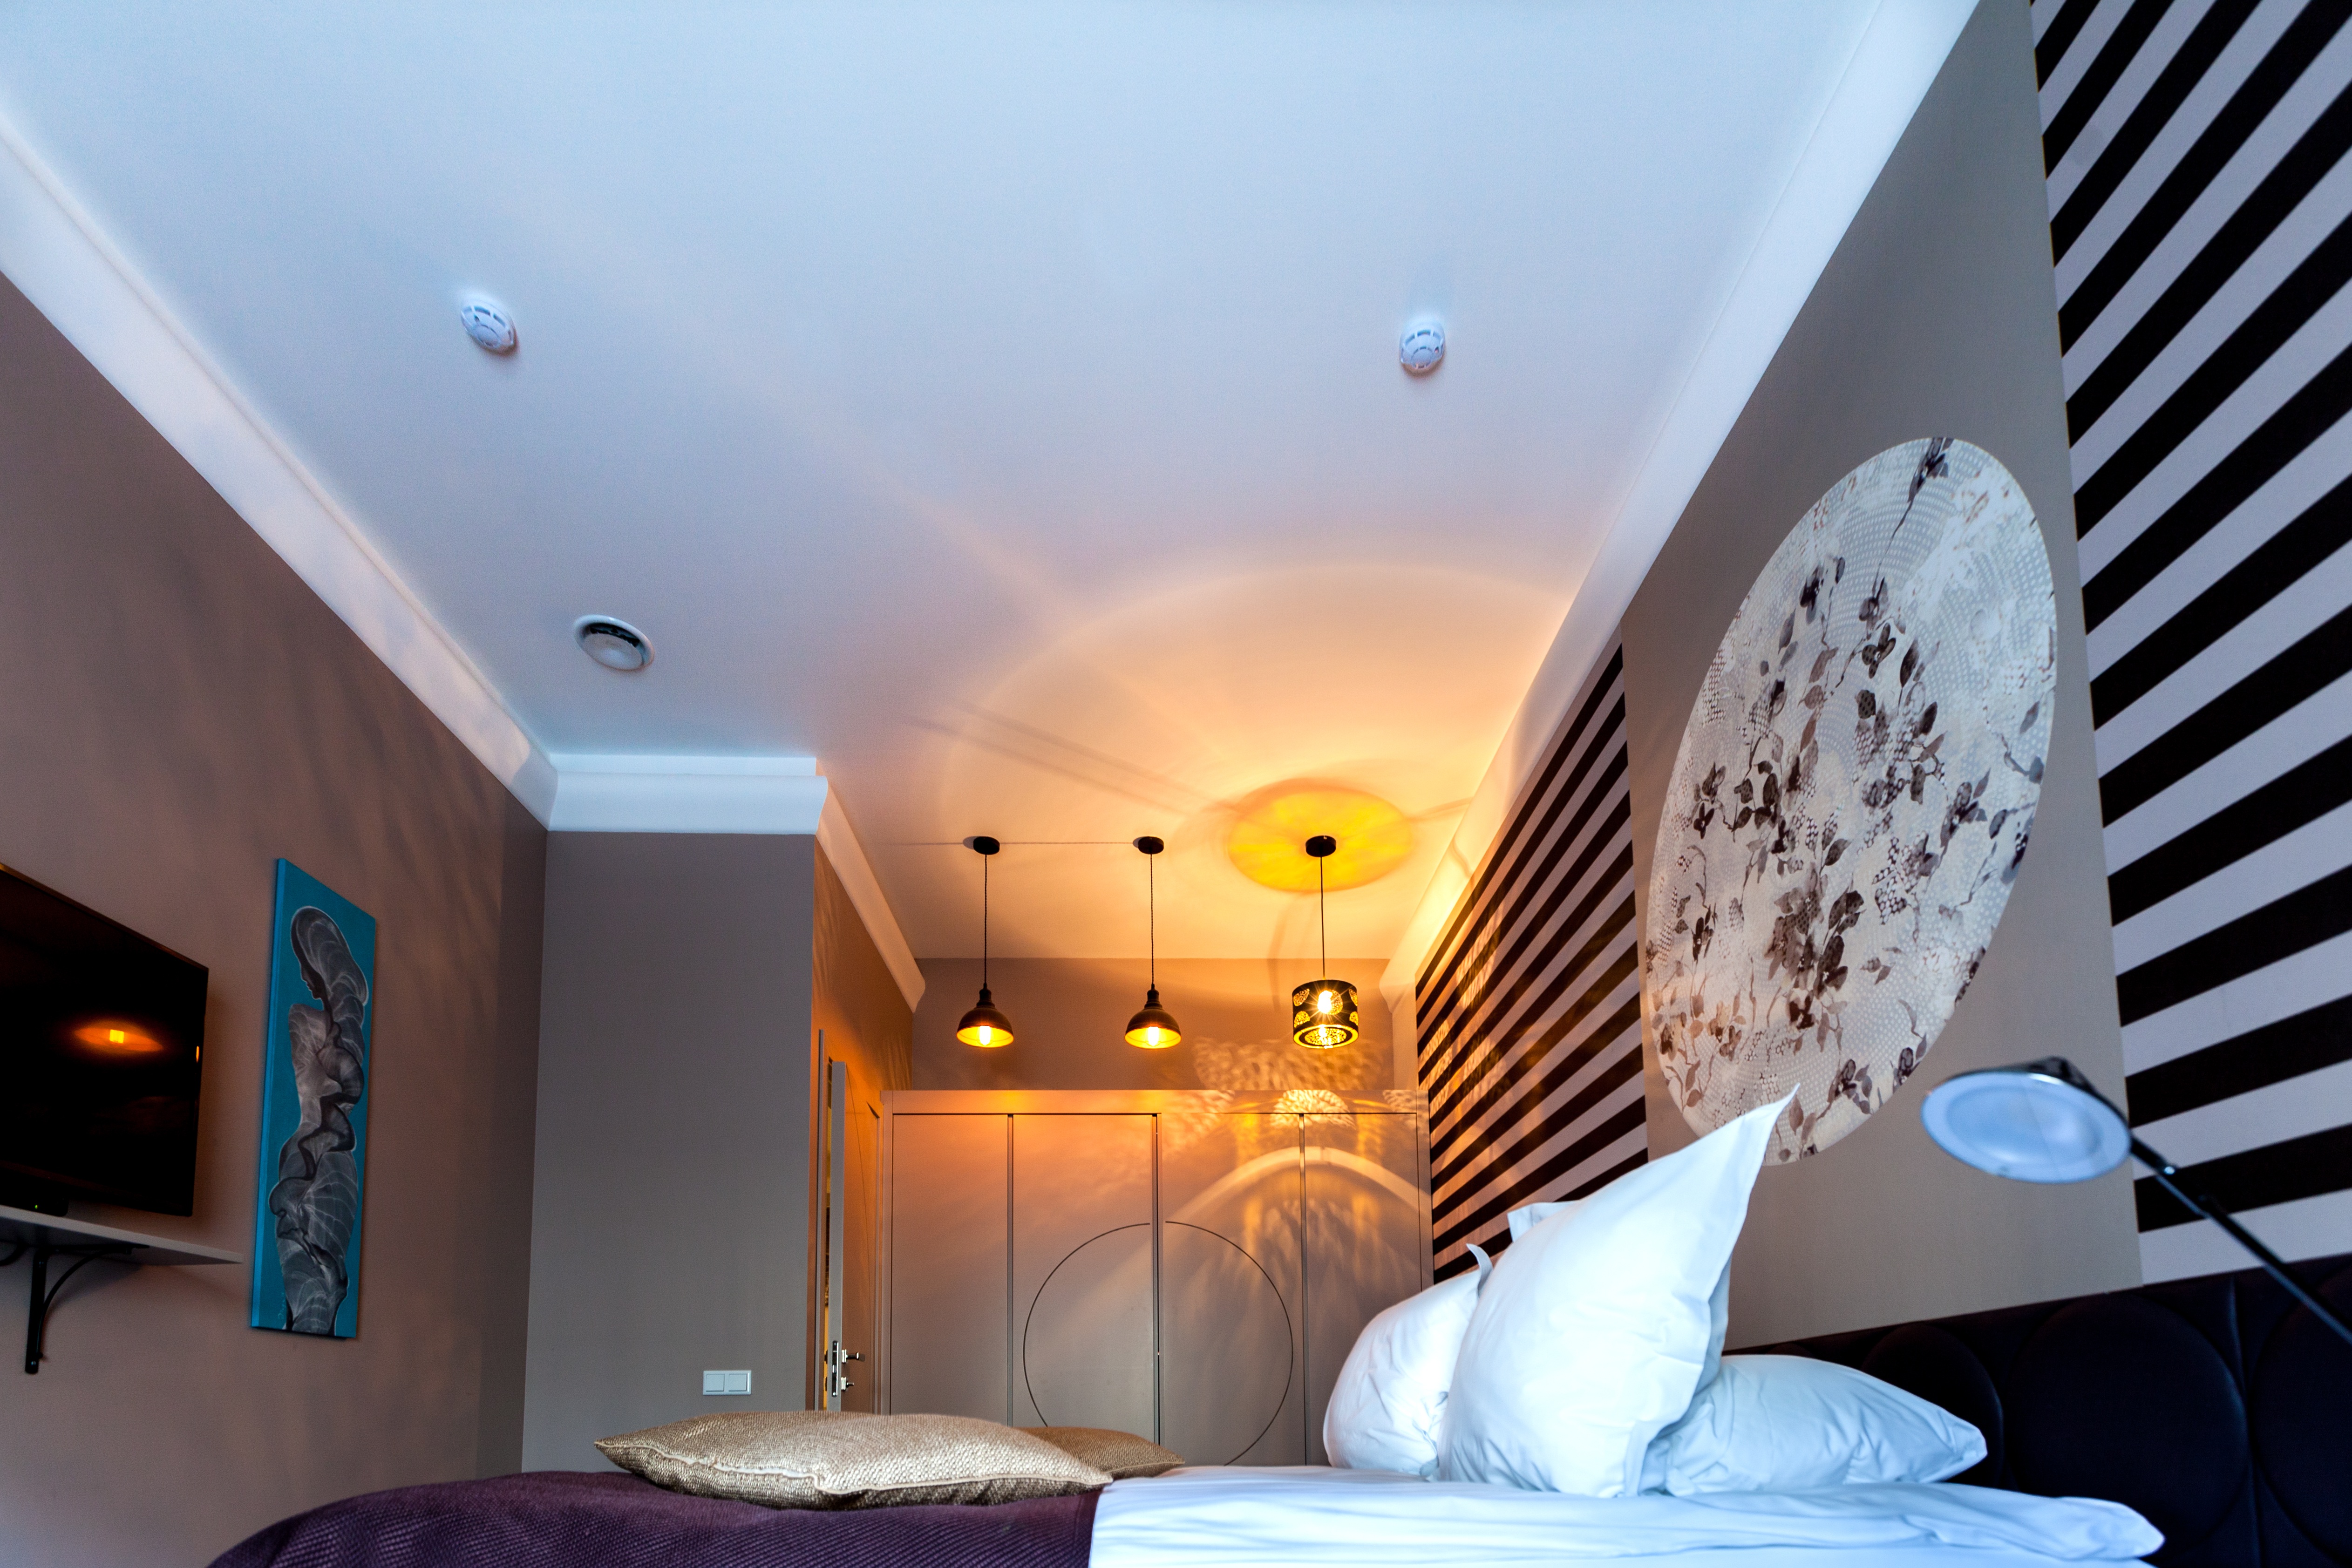
light, architecture, house, interior, home, wall, ceiling, room, lighting, bedroom, apartment, interior design, design, hotel, apartments, suite, daylighting, textiles, interior designer